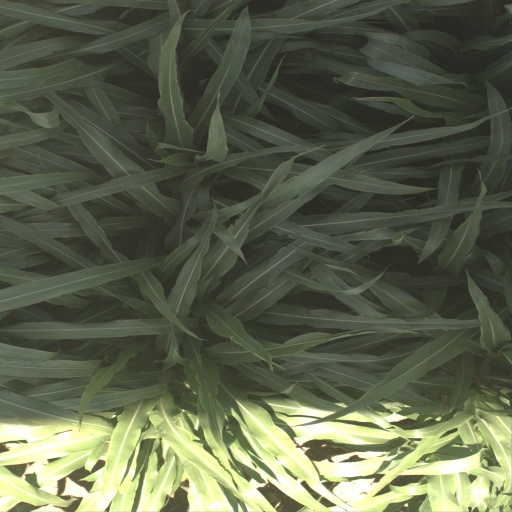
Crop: sorghum